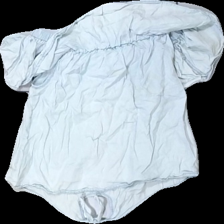
View: back
Type: Top
Category: Ladies
Brand: Skill
Colors: Blue
Material: 73% viscose, 27% cotton
Cut: Regular
Size: 158
Season: All
Stains: Major
Damage: Stained
Damage location: middle center
Damage 2: Stained
Damage 2 location: middle center
Price range: <50
Recommended usage: Export